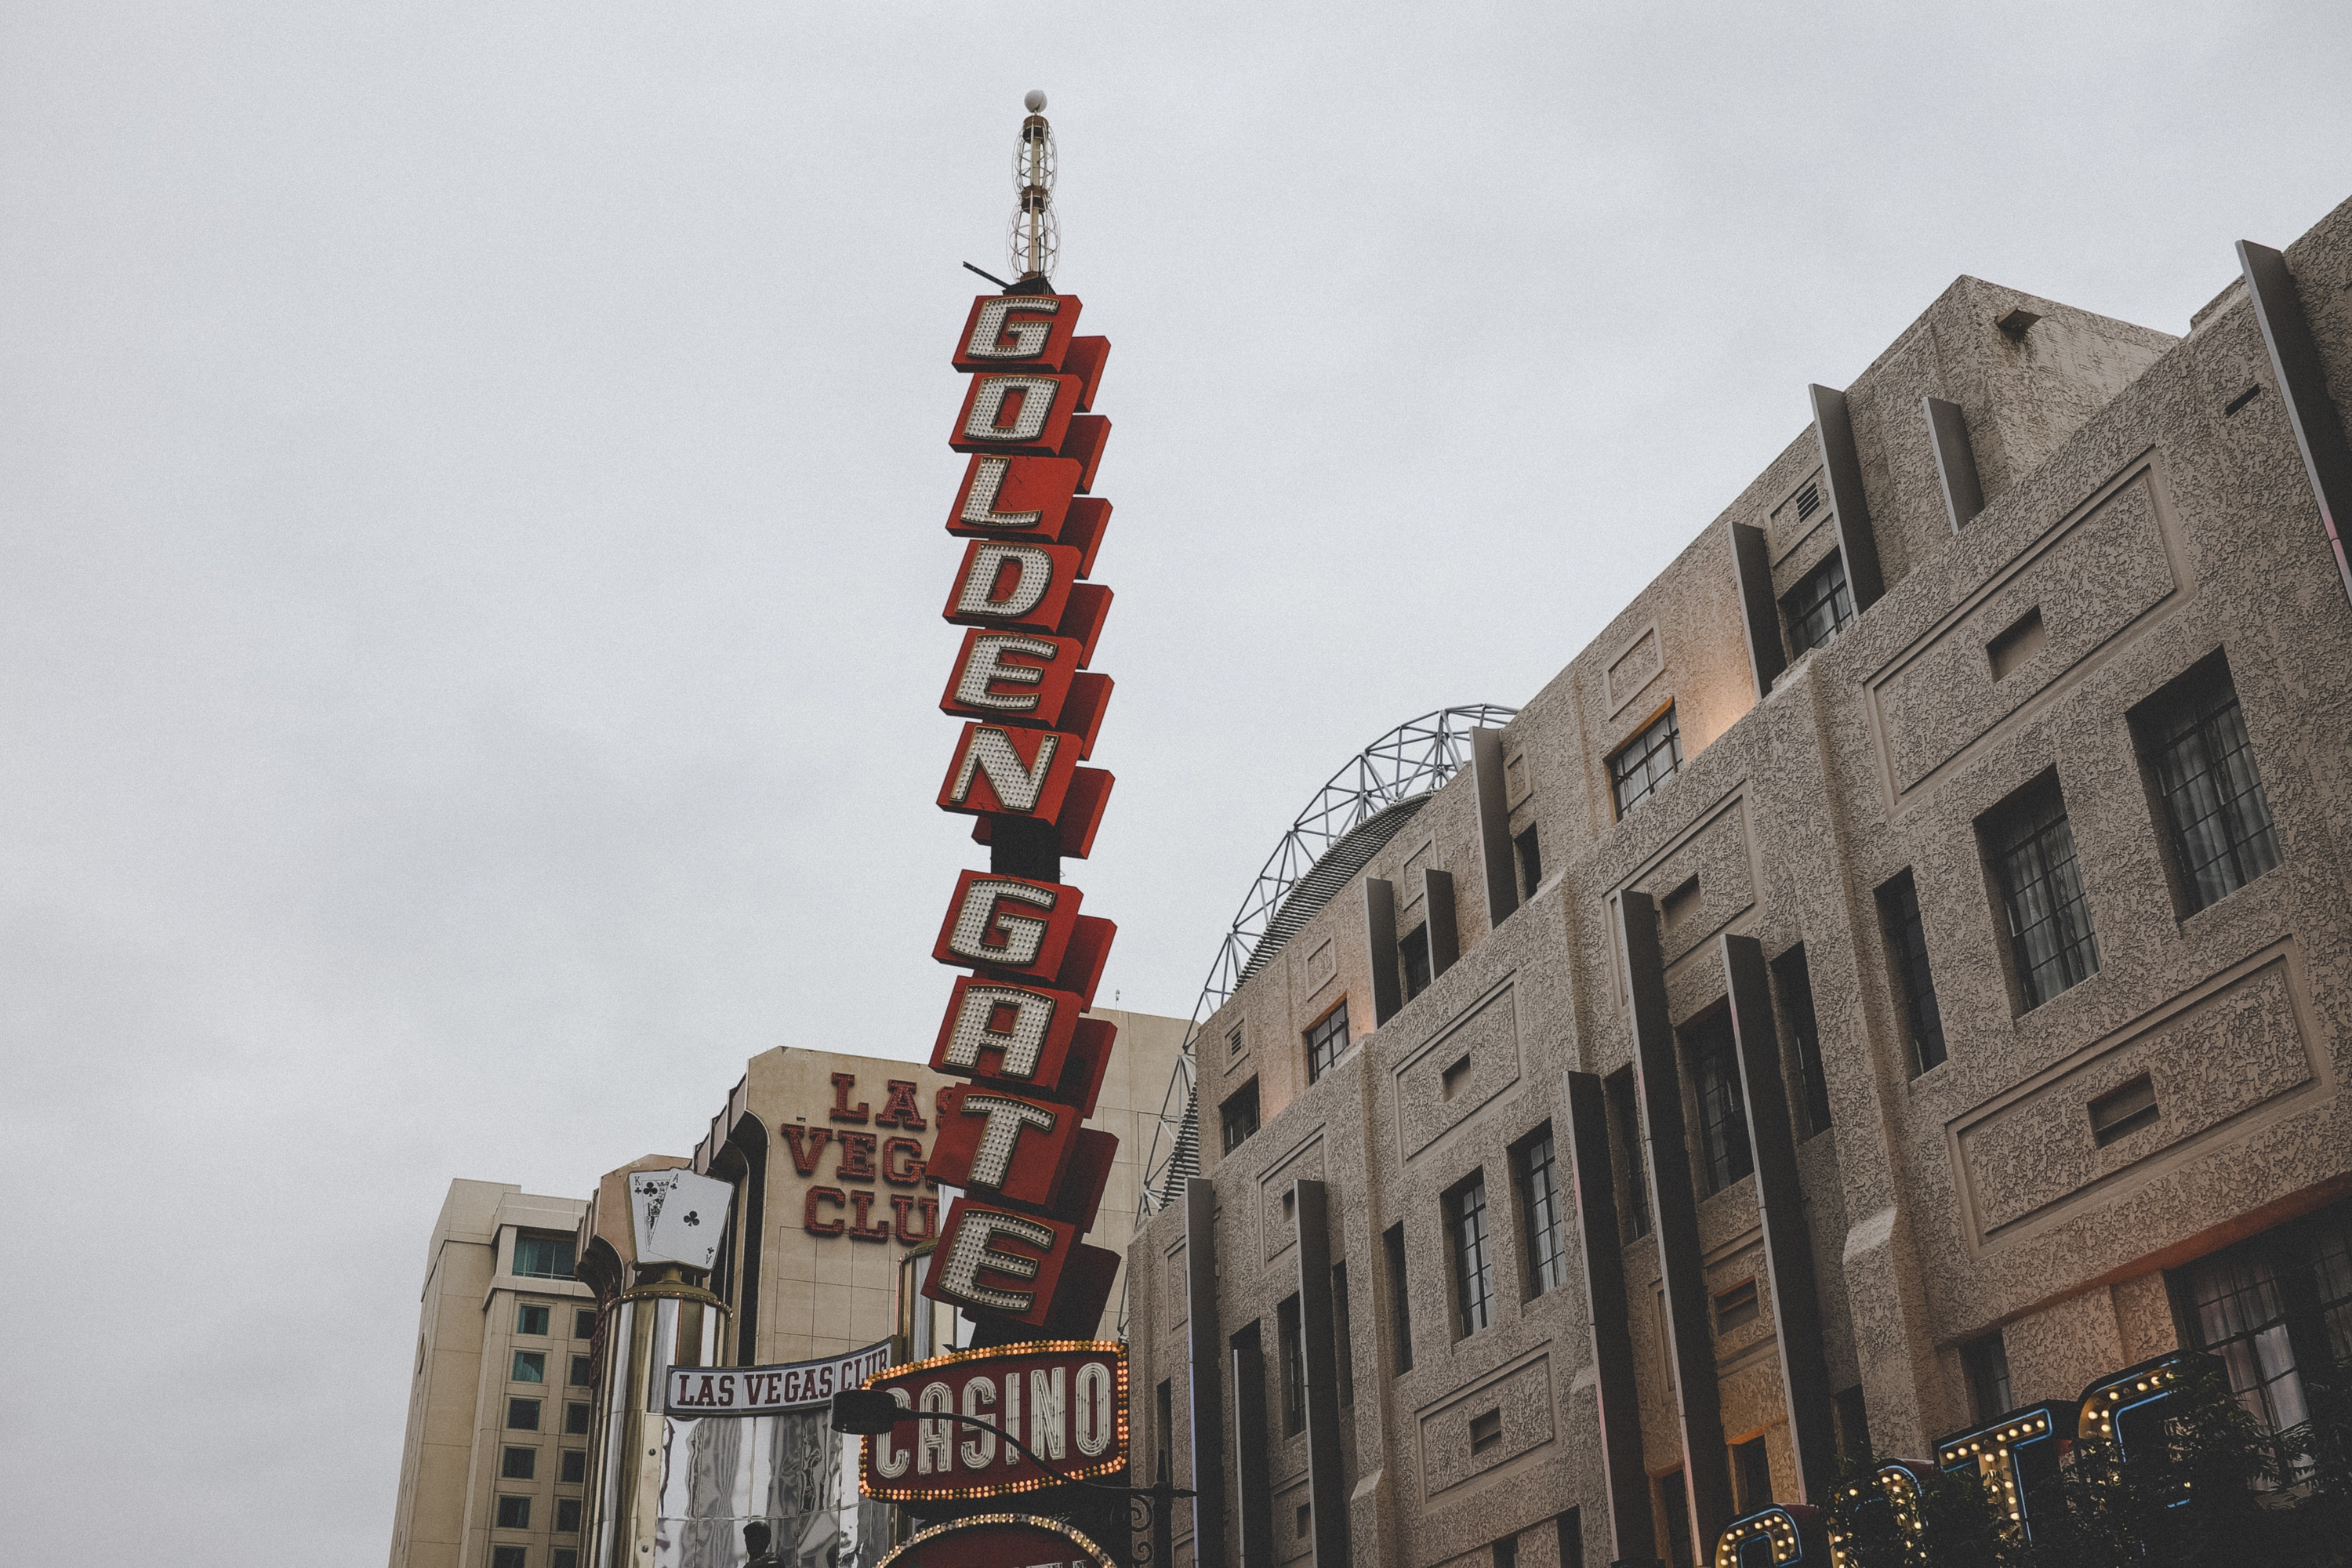
urban area, landmark, tower, metropolitan area, building, skyscraper, architecture, city, tower block, human settlement, sky, metropolis, town, neighbourhood, condominium, mixed use, downtown, facade, residential area, urban design, spire, apartment, tourism